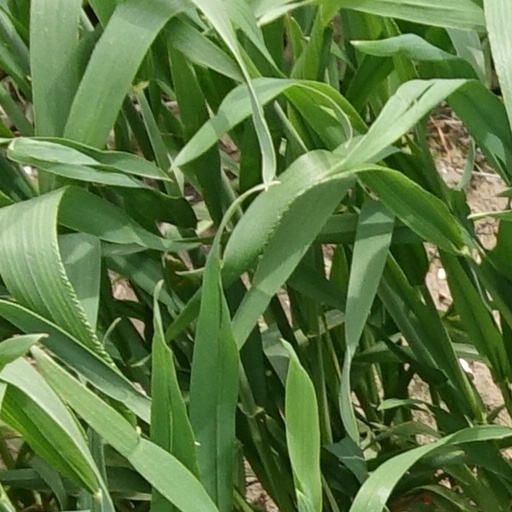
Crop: wheat